P–n diode

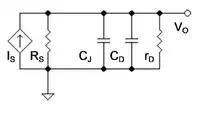
Small-signal circuit for "p–n" diode driven by a current signal represented as a Norton source

The diode is a highly non-linear device, but for small-signal variations its response can be analyzed using a "small-signal circuit" based upon a selected quiescent DC bias point (or Q-point) about which the signal is imagined to vary. The equivalent circuit for a diode driven by a Norton source with current formula_46 and resistance formula_47 is shown. Using Kirchhoff's current law at the output node: